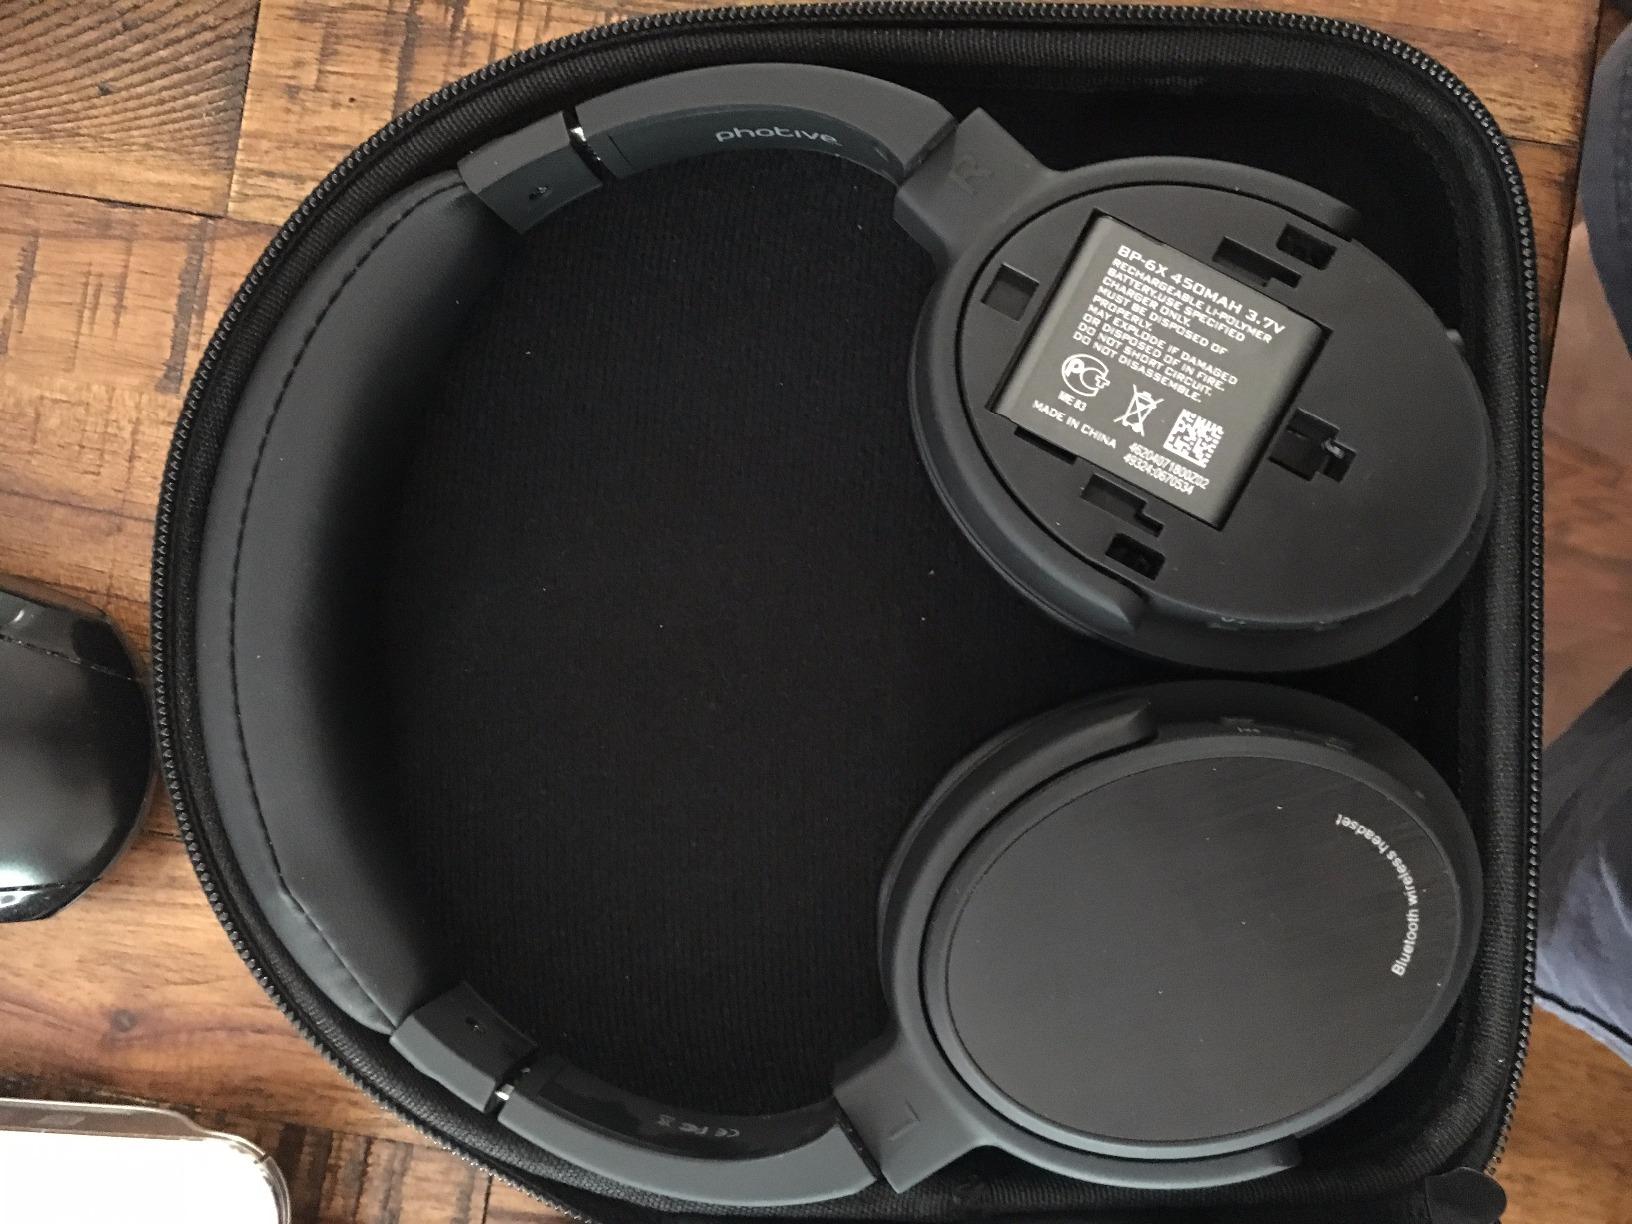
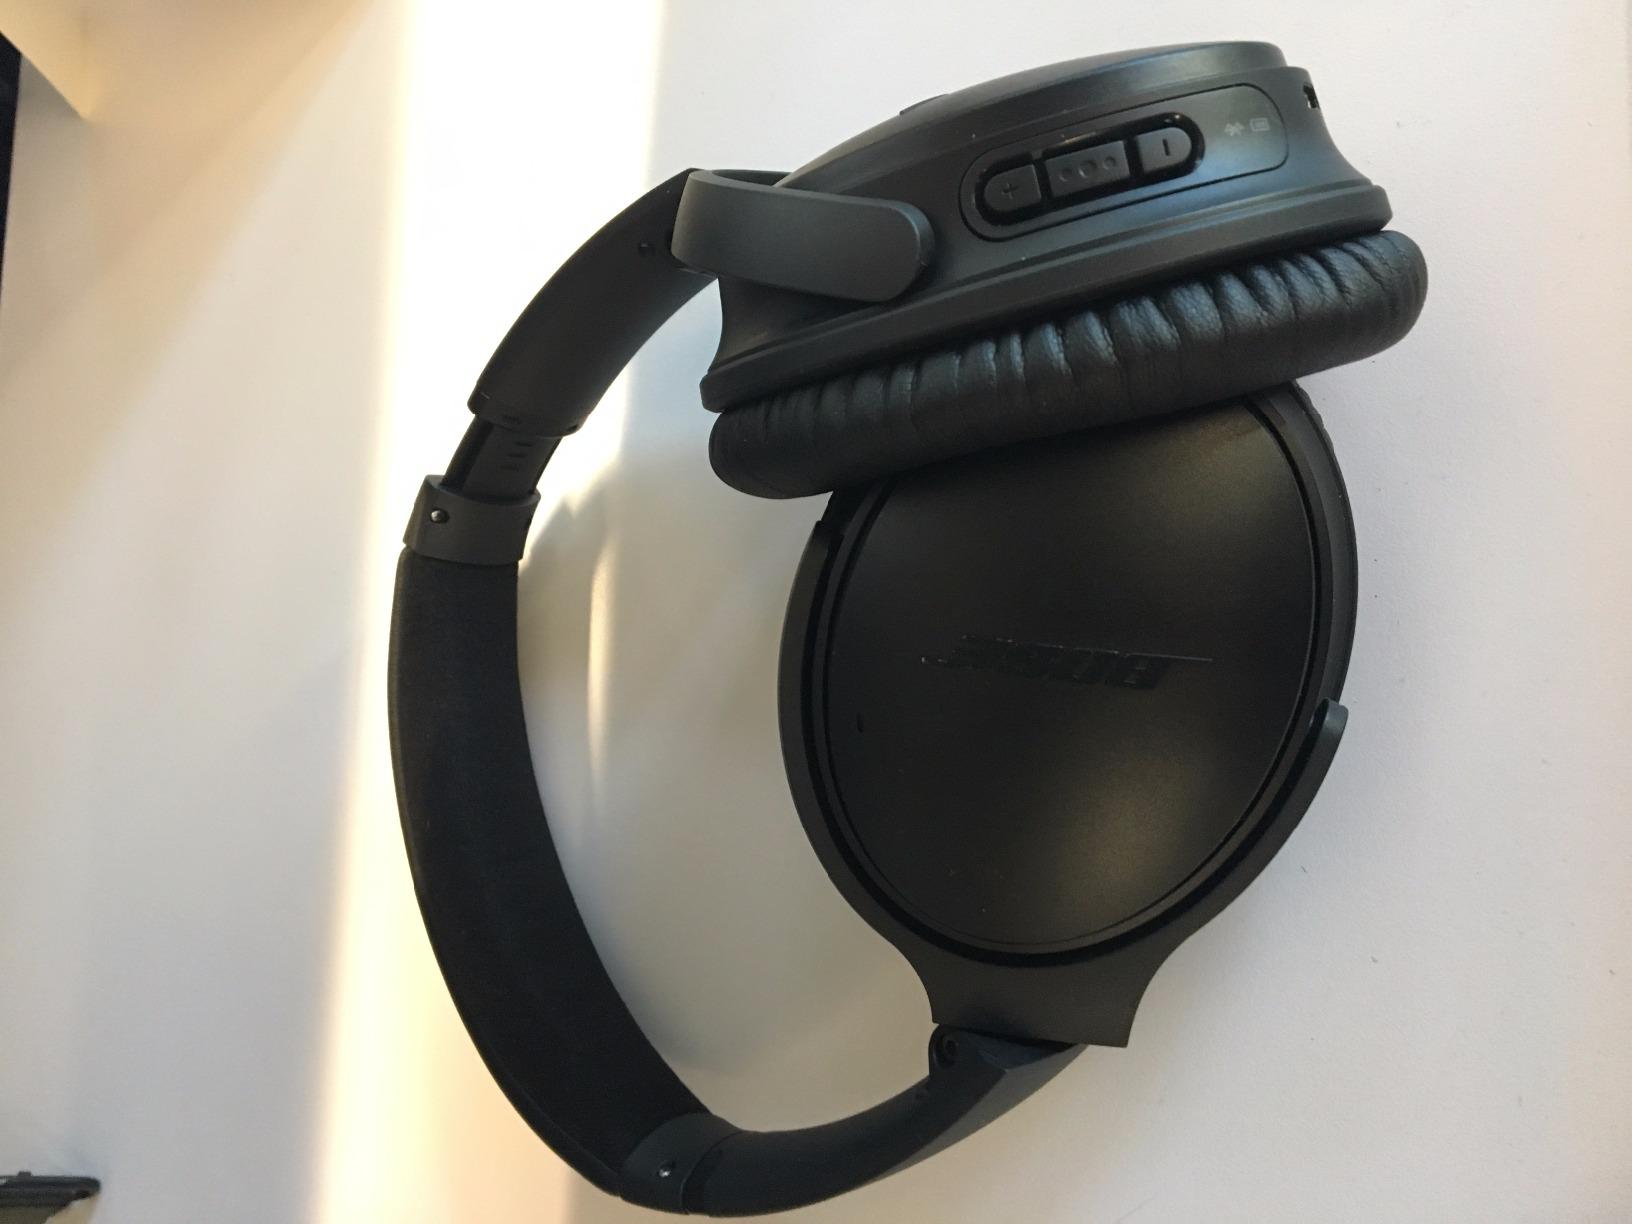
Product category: headphones
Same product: no